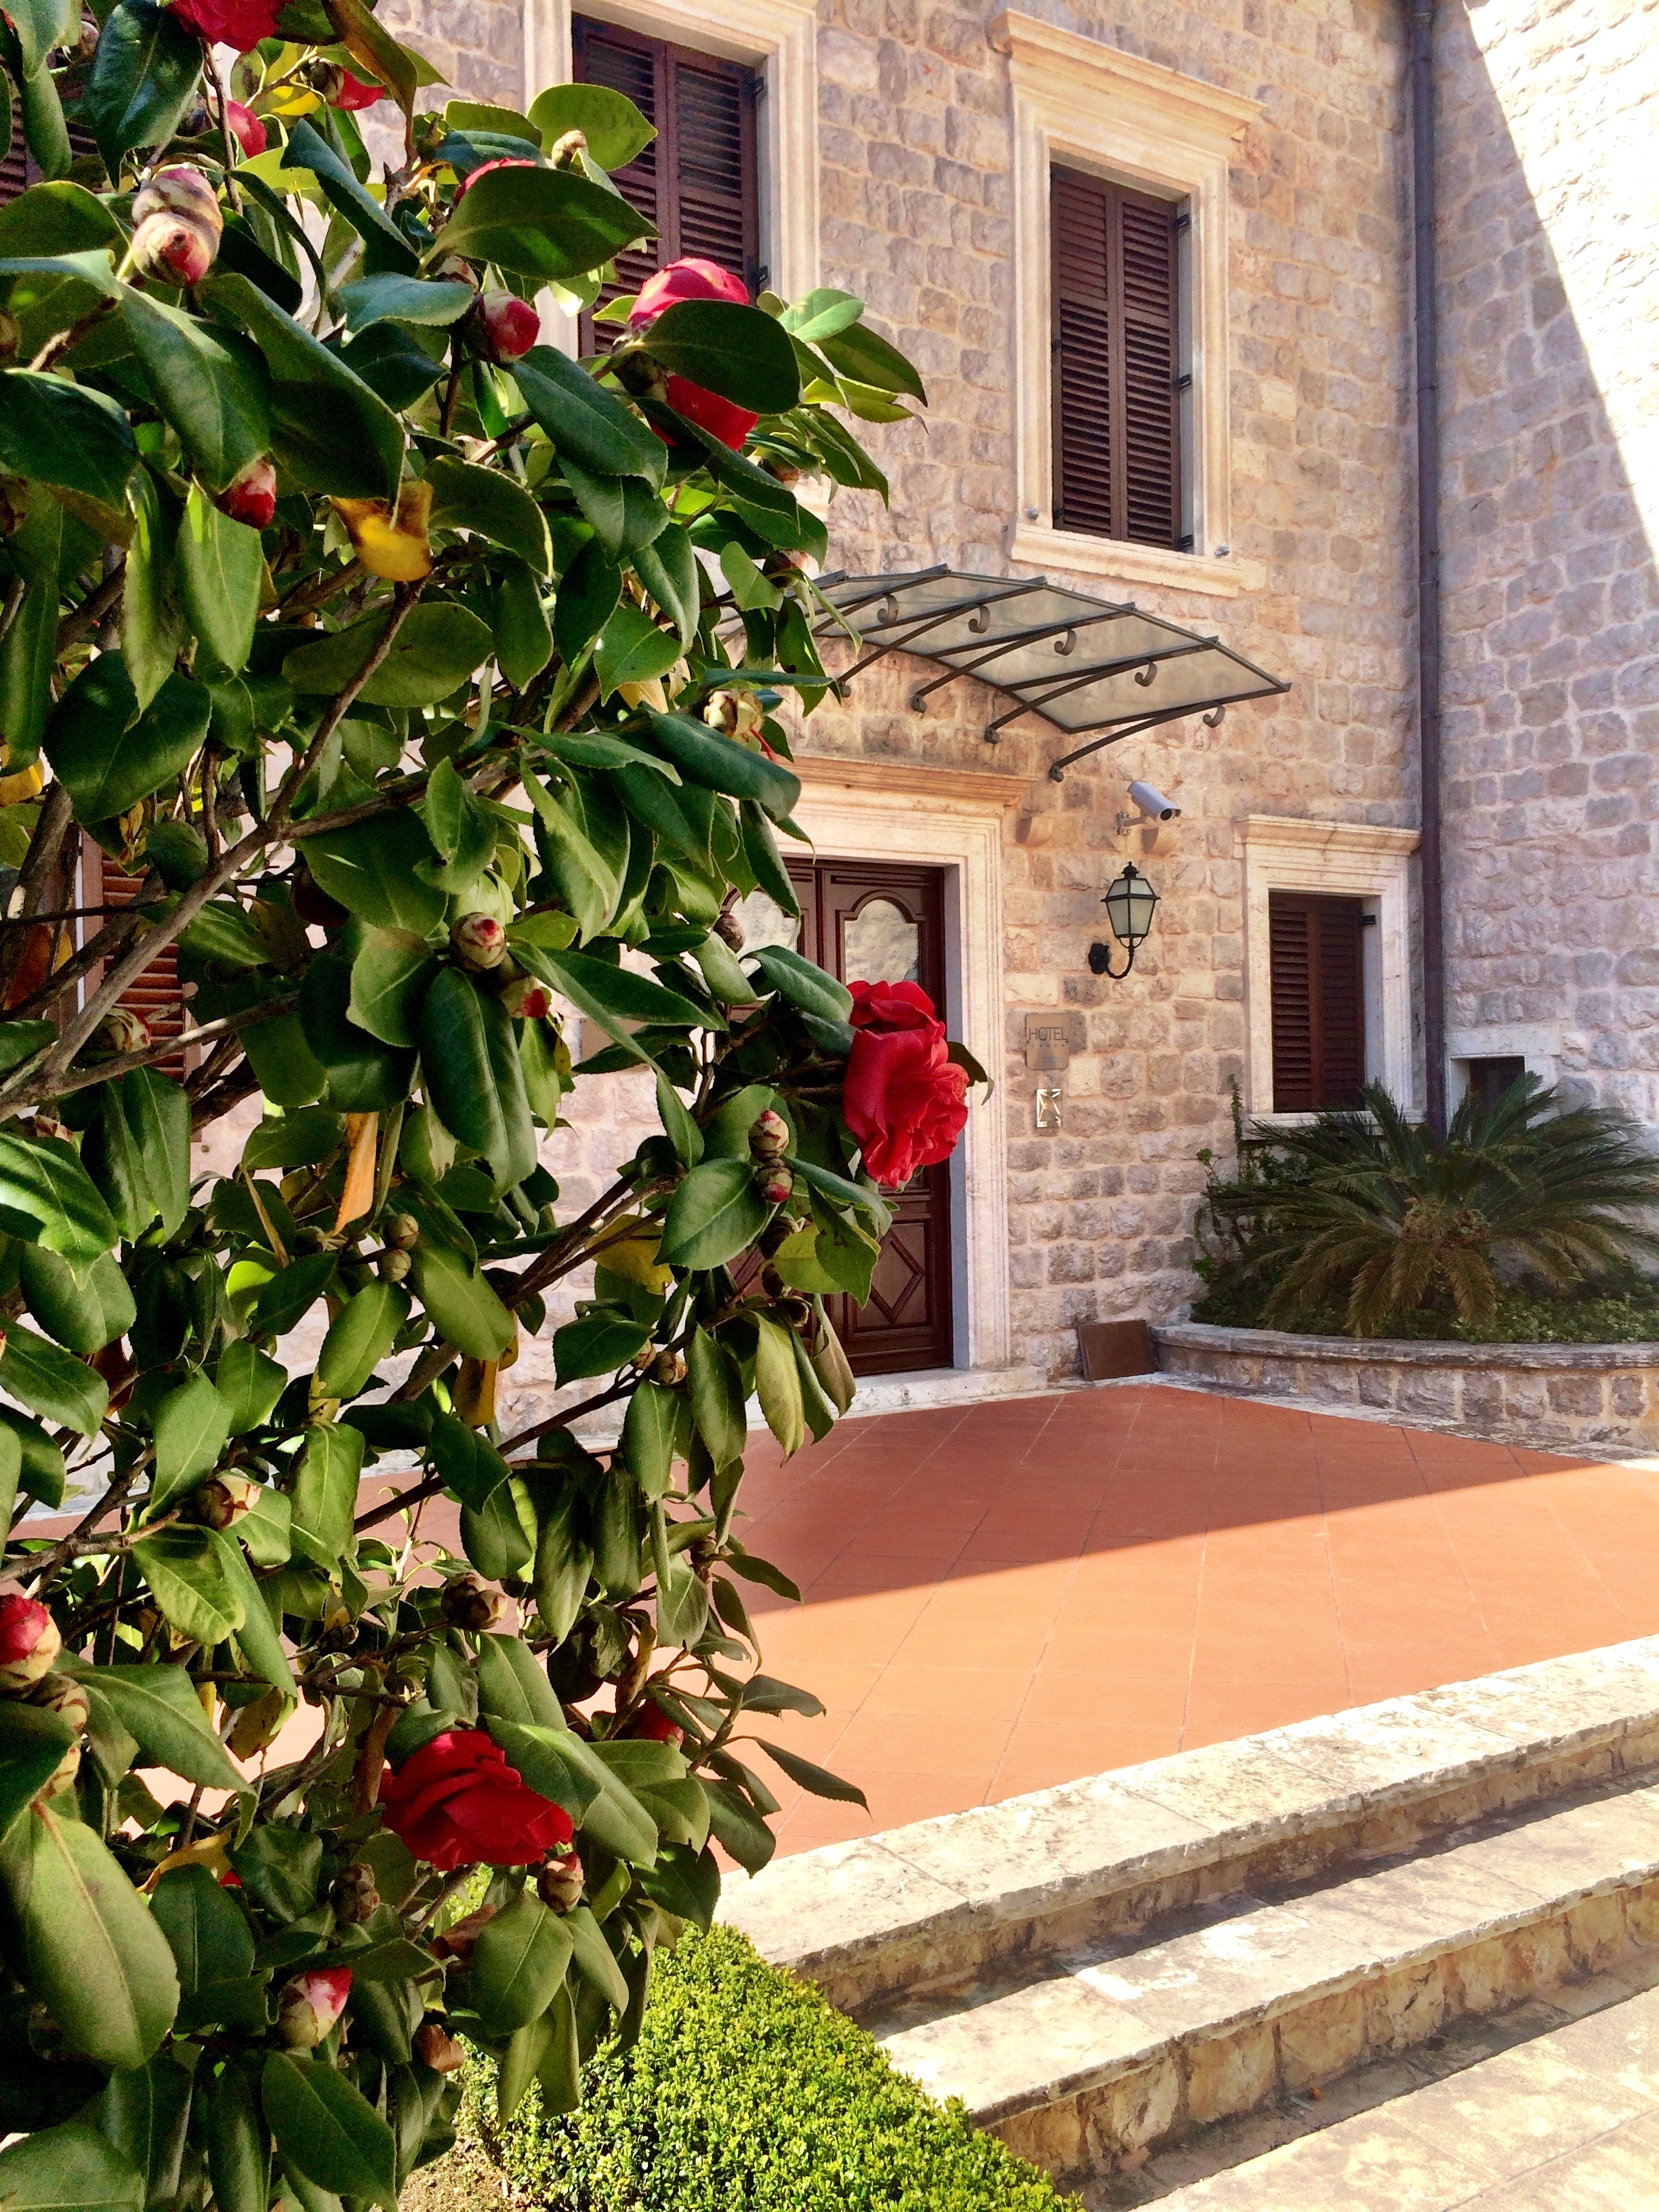
plant, flower, spring, castle, garden, croatia, courtyard, dubrovnik, shrub, camellia, flowering plant, boutique hotel, land plant, hotel kazbek